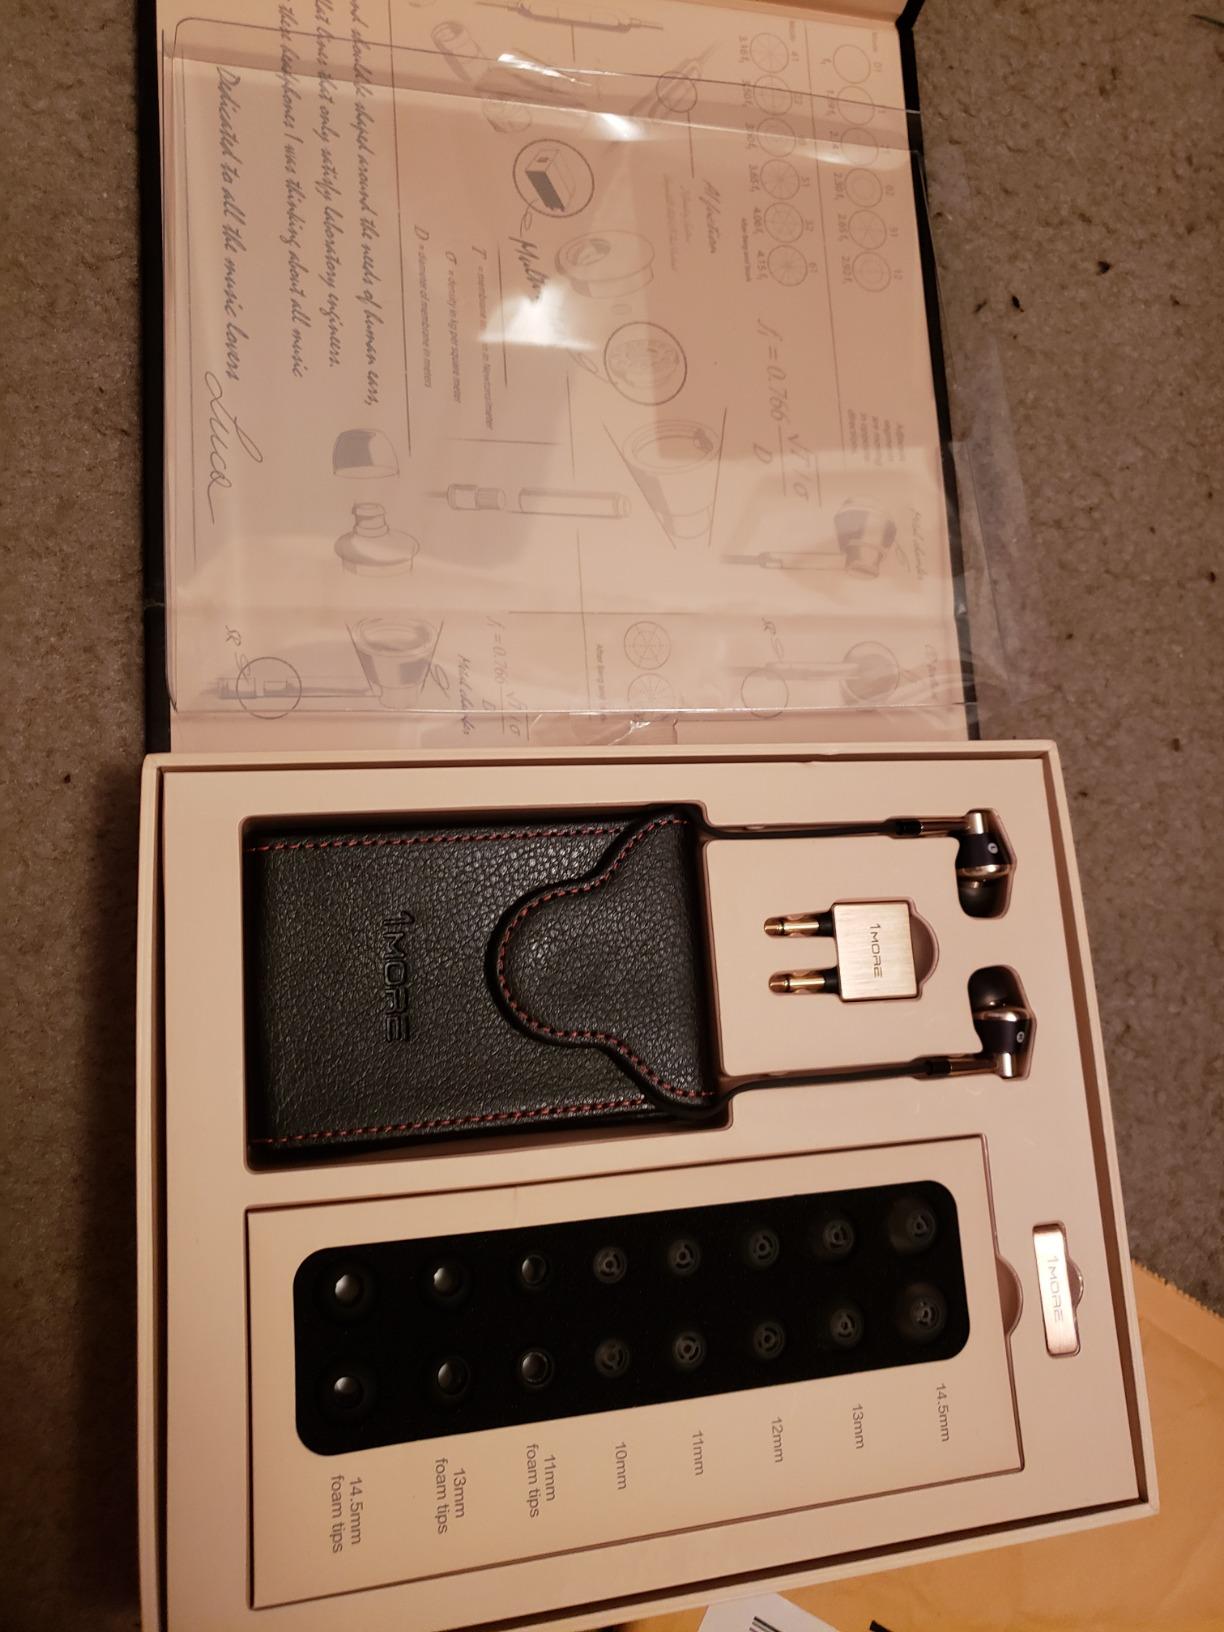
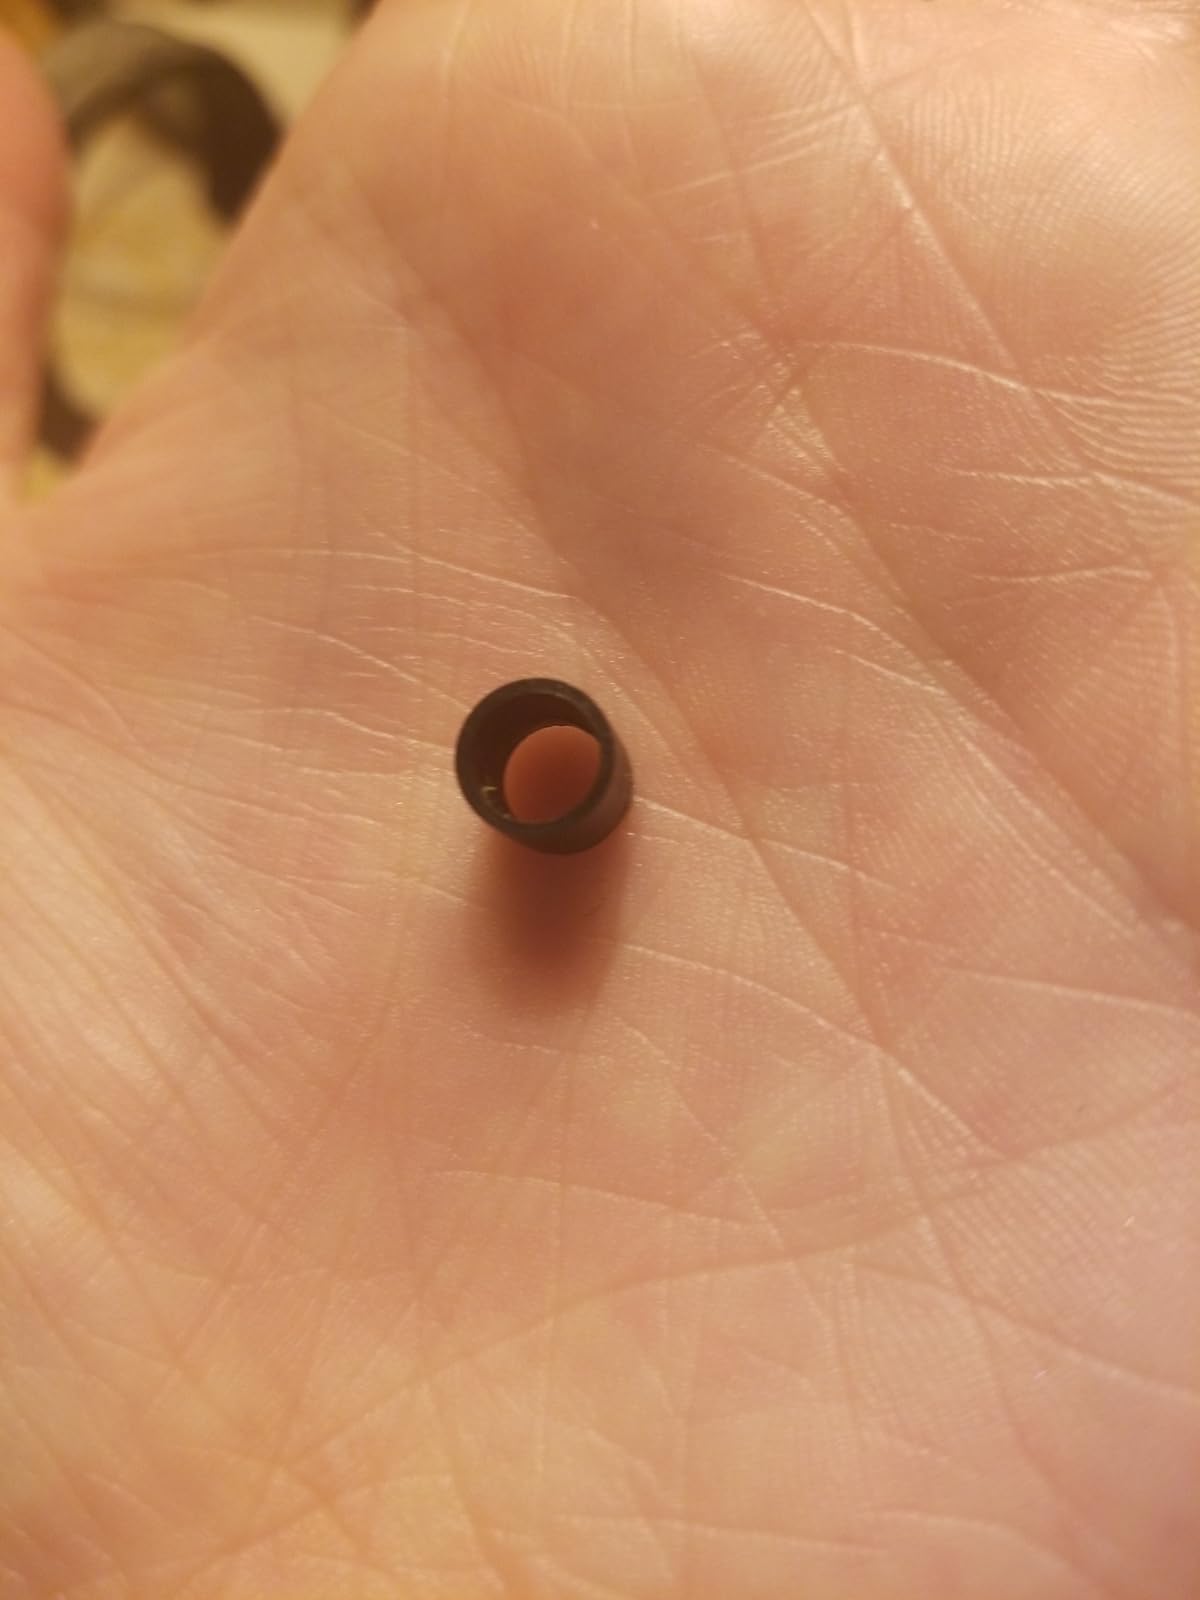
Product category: headphones
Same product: no